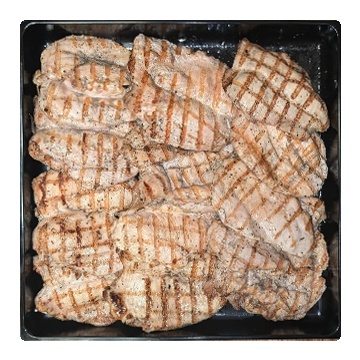
GRILLED CHICKEN CUTLET
Approximately 4.5oz per piece
Brand: Gourmet Glatt
Category: Food, Beverages & Tobacco > Food Items > Meat, Seafood & Eggs > Meat > Fresh & Frozen Meats > Poultry > Chicken